Vincent & Theo

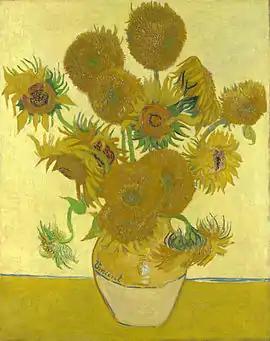
The first scene of "Vincent & Theo" is the March 1987 auction of van Gogh's "Vase with Fifteen Sunflowers" (1888).

Reviewers have commented on the successes of Tim Roth and of Paul Rhys in their roles as Vincent and Theo van Gogh. An unsigned review in "Variety" noted "Tim Roth powerfully conveys Vincent's heroic, obsessive concentration on his work, and then resultant loneliness and isolation." The same reviewer wrote "Paul Rhys skillfully inhabits a character even more wretchedly unhappy than his brother, who at least has the consolation of his art, and Theo’s own incipient madness gives the film much of its unsettling tone." Desson Thomson wrote, "As Vincent, Tim Roth is, without a doubt, the best thing about this movie ... presents a soft-souled, black-toothed, endearingly tormented artist, willing to take his work as far as it can go." Roger Ebert wrote "here is Robert Altman's "Vincent and Theo", another film that generates the feeling that we are in the presence of a man in the act of creation."